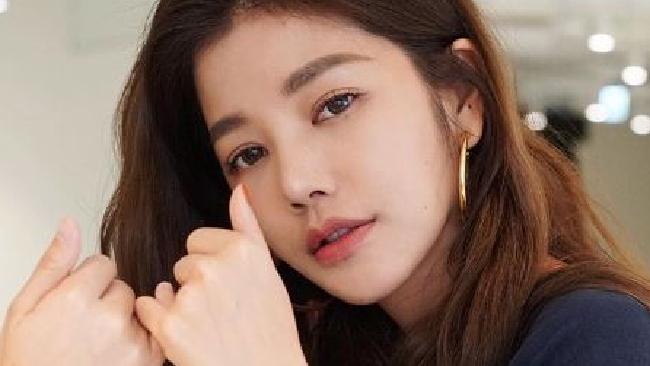
Gender: women